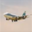
Label: airplane